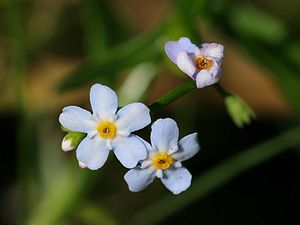
Sumpforglemmigej
Sumpforglemmigej, ofte skrevet sump-forglemmigej, er en 15-40 centimeter høj plante i rublad-familien. Den ligner engforglemmigej, men sviklerne har blade i den nedre del, kronen er kun 4-5 millimeter i diameter og stænglerne har forneden tiltrykte hår.